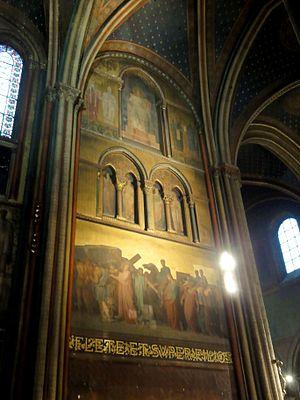
Clocher sud, côté nord .
L’abbaye Saint-Germain-des-Prés, qui comprend l'actuelle église Saint-Germain-des-Prés, est une ancienne abbaye bénédictine de Paris, située 3 place Saint-Germain-des-Prés dans l'actuel 6ᵉ arrondissement. Fondée au milieu du VIᵉ siècle sous le nom de basilique Sainte-Croix et Saint-Vincent par le roi mérovingien Childebert Iᵉʳ et saint Germain, évêque de Paris, elle doit son nom actuel à ce dernier.